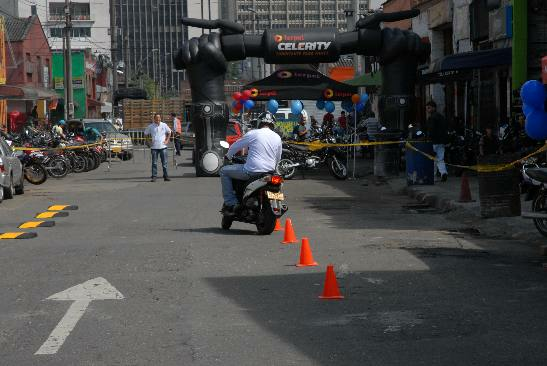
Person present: Yes